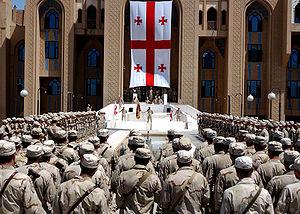
Les forces armées de Géorgie, est le nom de l'unité des forces armées de la Géorgie. Les objectifs de la politique de défense nationale sont fondées sur la Constitution de la Géorgie. Son rôle est de garantir la préservation de l'indépendance et la souveraineté de l'État et l'intégrité de son territoire, les eaux territoriales et son espace aérien et l'ordre constitutionnel. Les forces armées de la Géorgie sont sous tutelle du Ministère de la Défense.
La fête nationale géorgienne est célébrée le 26 mai. Elle commémore à la fois la restauration de l’indépendance de la Géorgie et la proclamation de sa première république en 1918, ainsi que l’élection de son premier président en 1991.